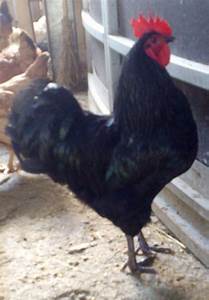
Label: chicken